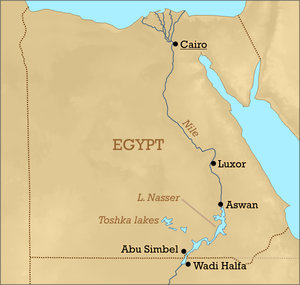
Aswandæmningen
90.000 mennesker blev tvangsforflyttet for at skabe plads til den kunstige sø
Aswan er en by ved Nilens første katarakt, dvs. område hvor sten rager op og der er strømhvivler. To dæmninger går over floden på dette punkt, den gamle lave dæmning, og den nyere, Den Store Aswandæmning;. Uden inddæmning ville Nilen gå over sine bredder hver sommer, når vand fra regn i ØstAfrika flyder ned ad floden, sådan som det gjorde i gammel tid. Disse oversvømmelser bragte næringsstoffer og mineraler med sig, og gjorde jorden rundt om Nilen frugtbar og ideel til landbug. Da befolkningen langs floden voksede, opstod et behov for at kontrollere flodens vand og for at beskytte jord og bomuldsmarker. I et højvandsår kunne en hel høst blive ødelagt, mens et lavvandsår bragte tørke og hungersnød.